Stanley Donen filmography

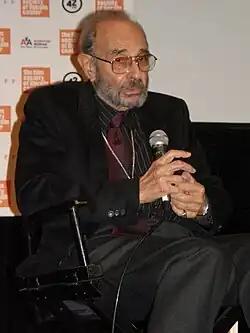
Donen in 2010

Stanley Donen (April 13, 1924 – February 21, 2019) was an American film director and choreographer, and occasionally worked in the American theater. He has directed 28 feature films and worked on various other films or television projects, often as a choreographer. He began his career in the chorus line on Broadway for director George Abbott, where he befriended Gene Kelly. Shortly afterwards he moved to Hollywood and collaborated with Kelly on numerous films as a choreographer until they became co-directors on his feature film debut "On the Town". In 1952 Donen and Kelly co-directed the musical "Singin' in the Rain", regarded as one of the greatest films ever made. He went on to direct hit films for several decades thereafter, many of which are currently regarded as classics. He has won numerous awards for his life's work, most notably an Honorary Academy Award in 1998 and a Career Golden Lion from the Venice Film Festival in 2004.